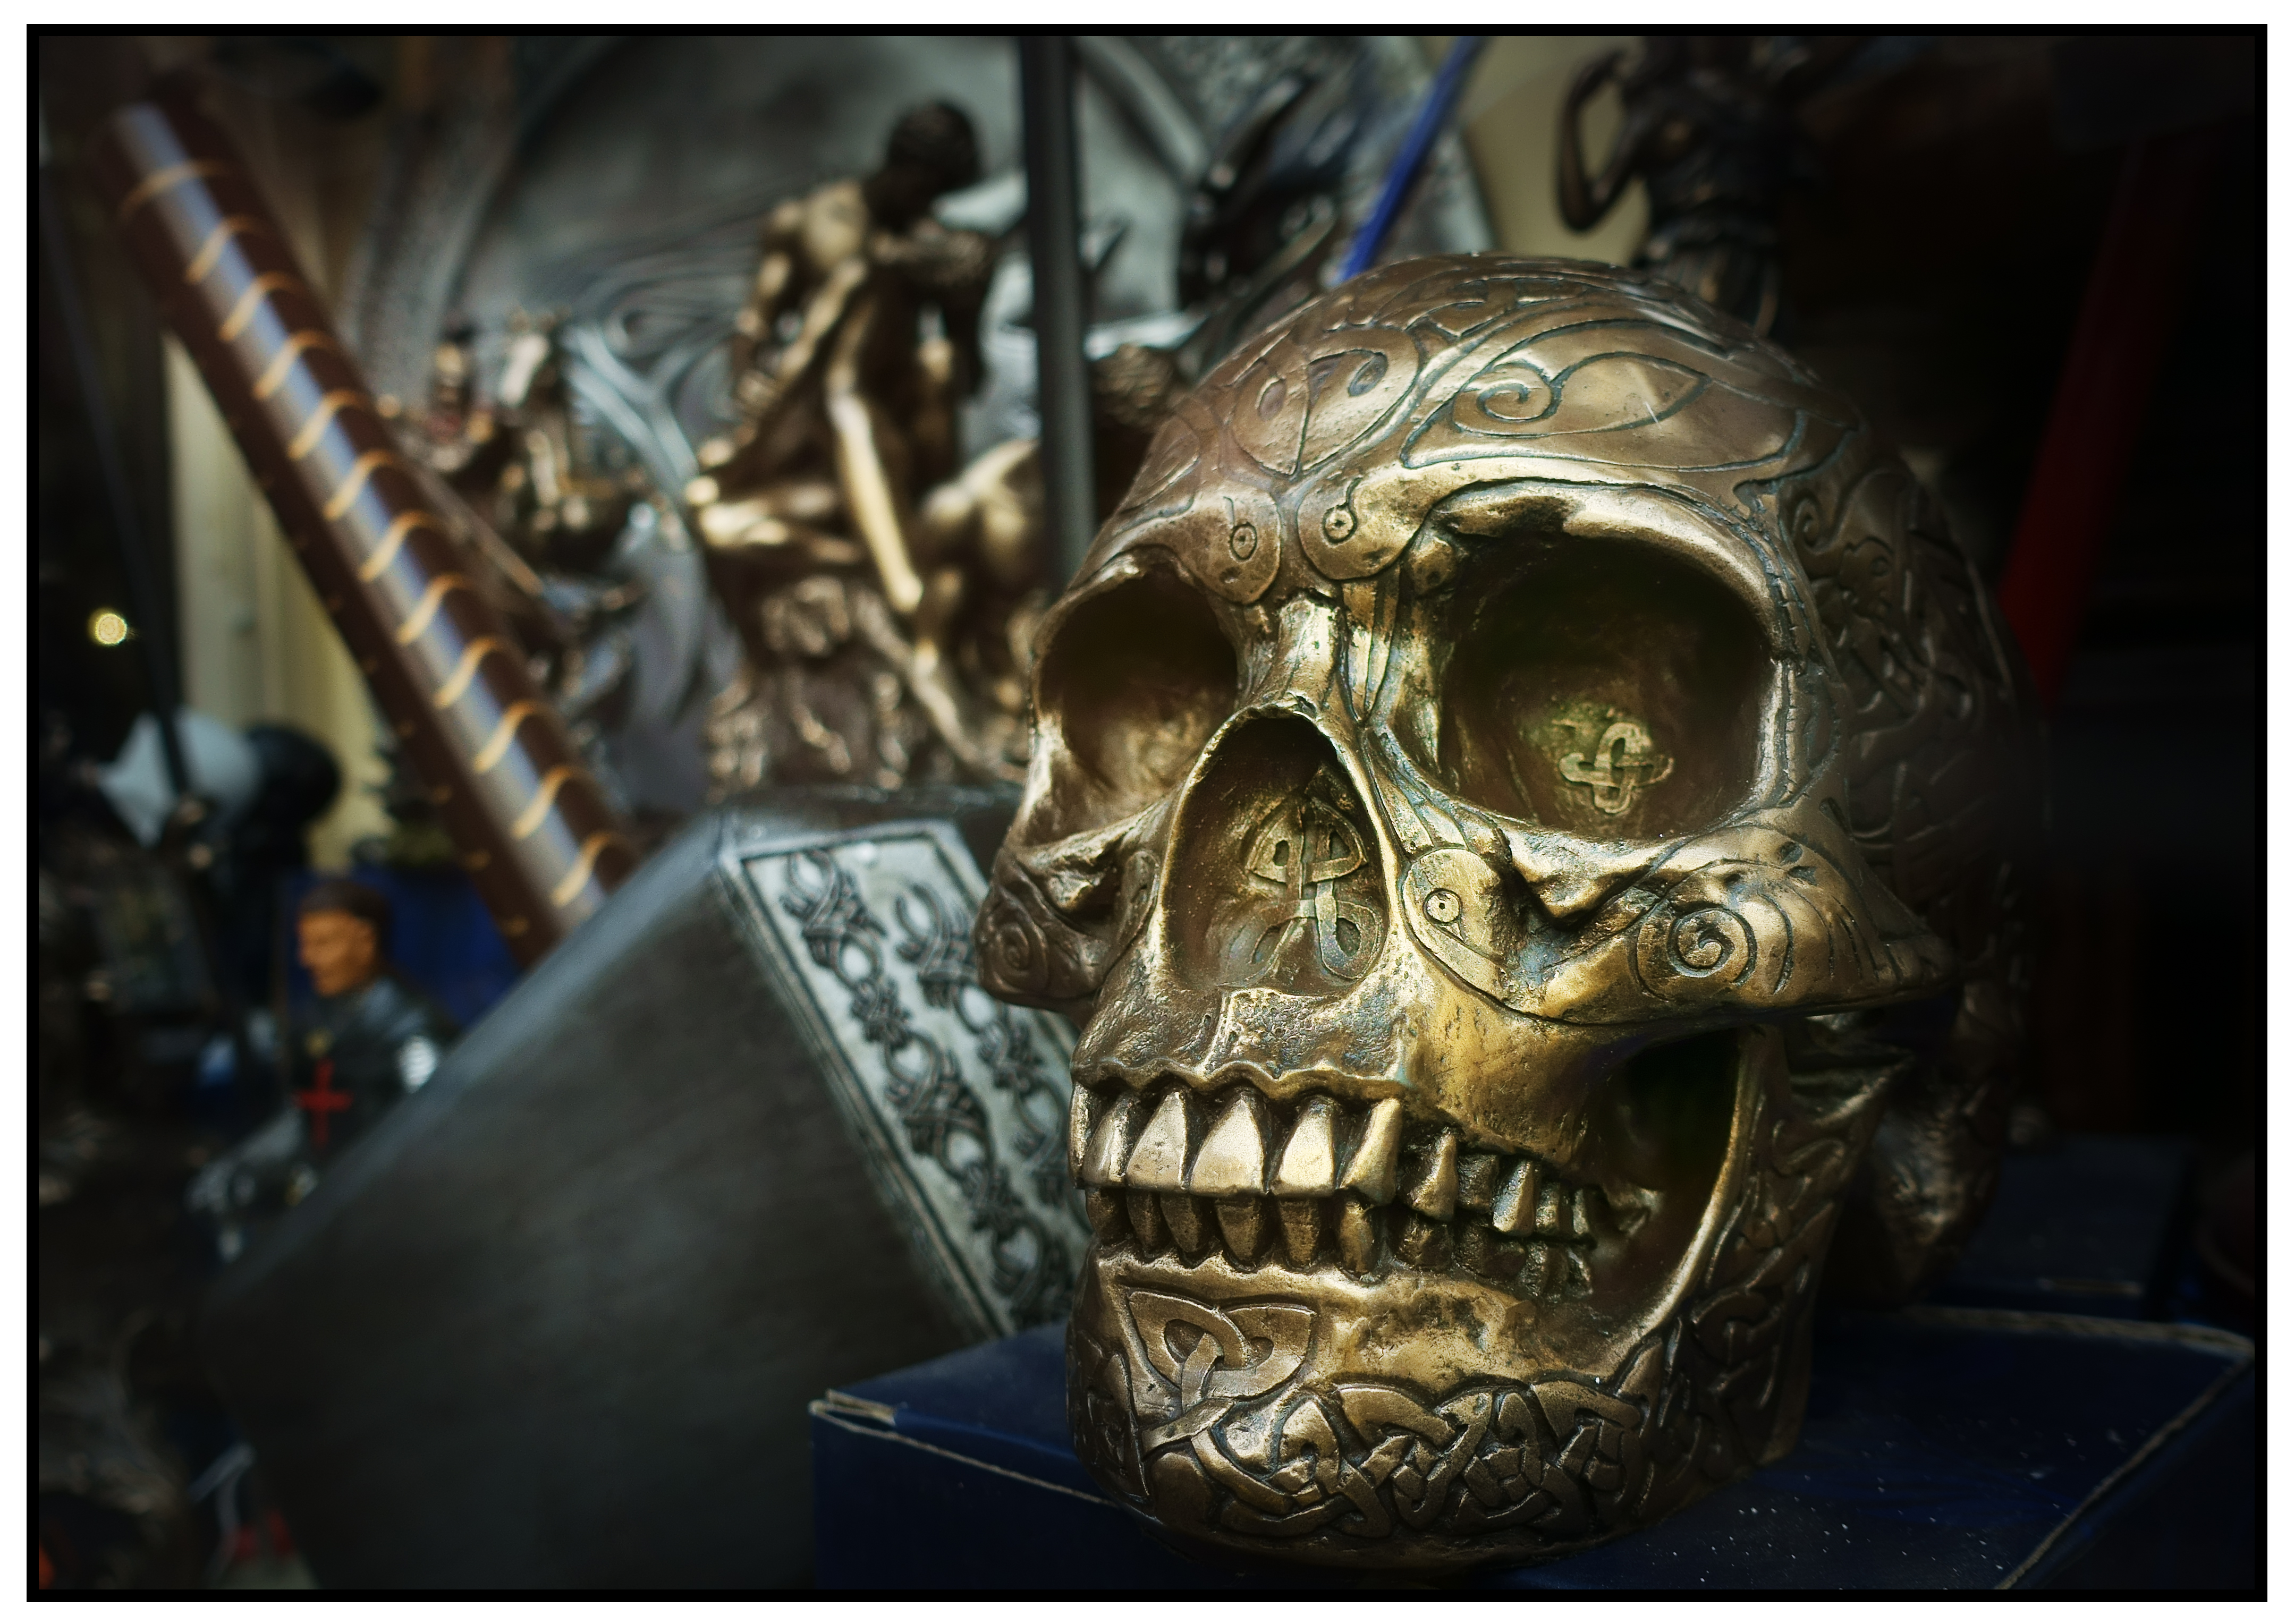
window, shop, golden, skull, sculpture, gold, sony, york, costume, treasure, retail